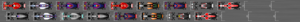
Le Grand Prix automobile d’Australie 2014, disputé le 16 mars 2014 sur le Circuit de l'Albert Park à Melbourne, est la 898ᵉ épreuve du championnat du monde de Formule 1 courue depuis 1950 et la manche d'ouverture du championnat 2014.